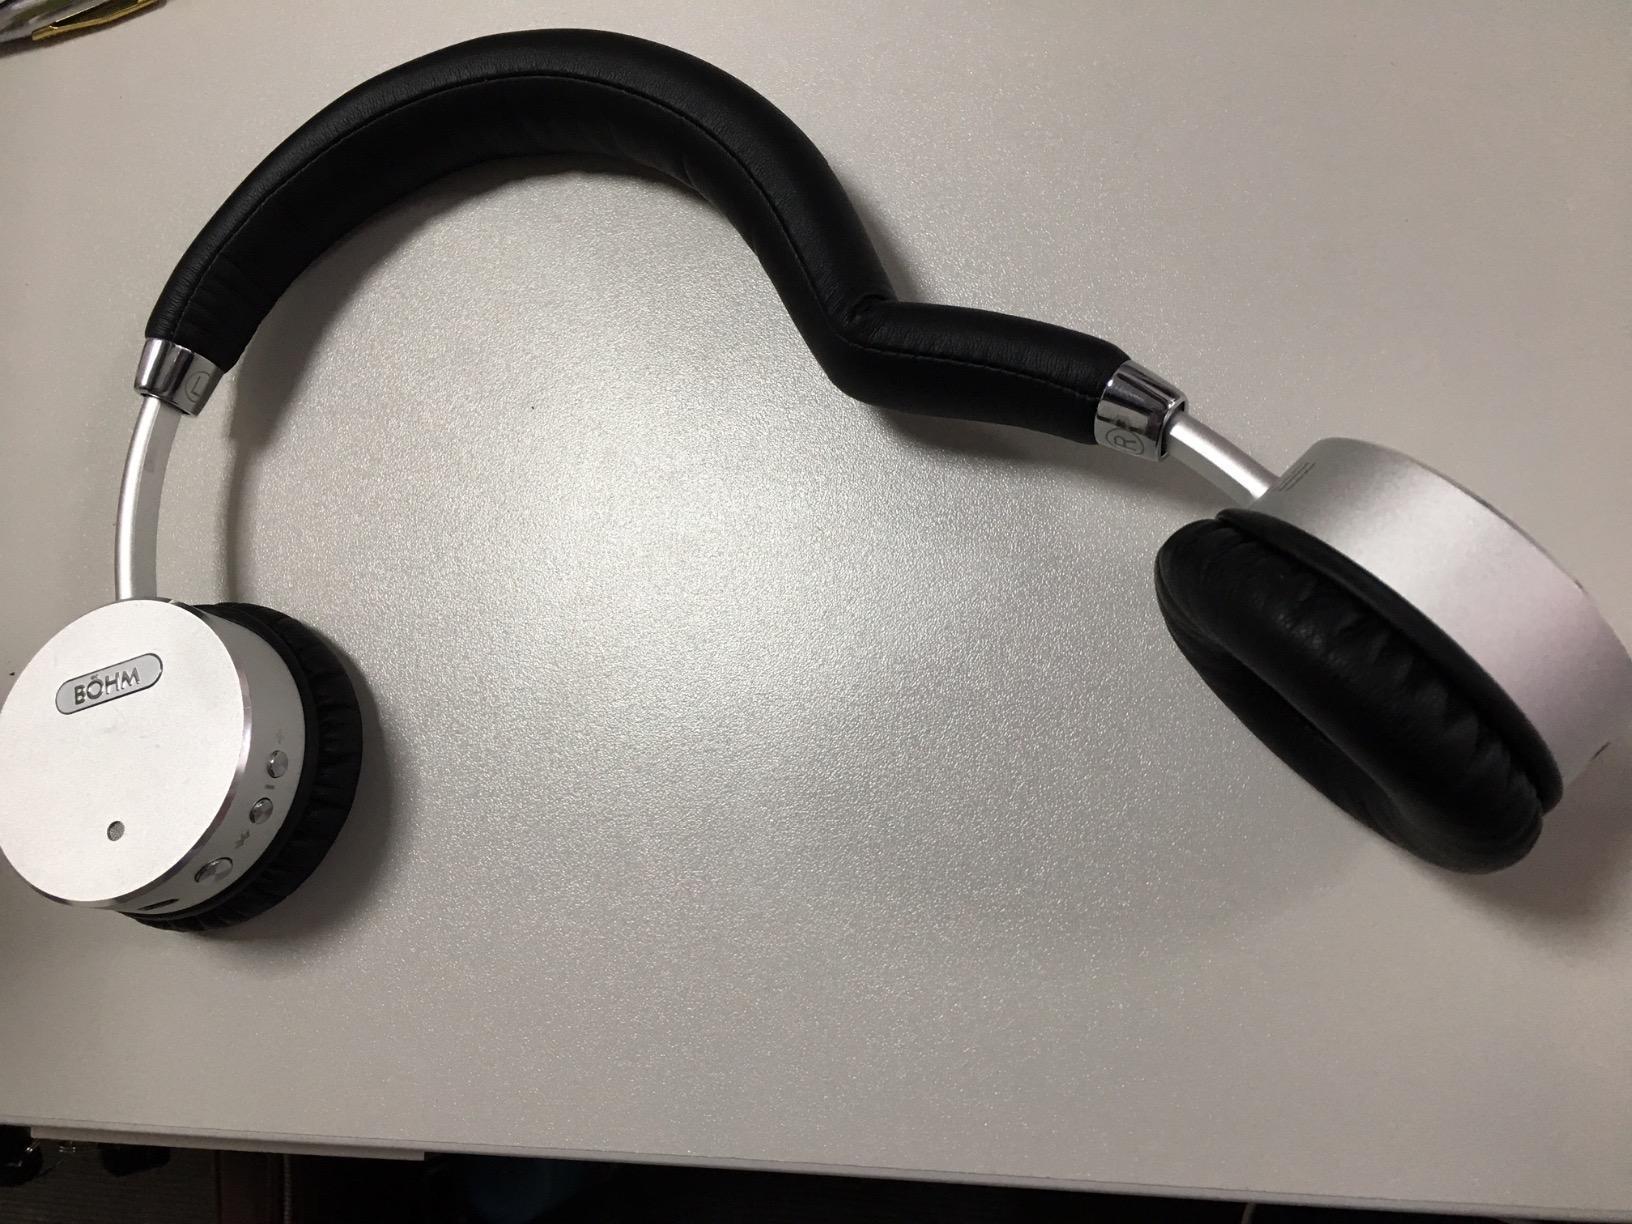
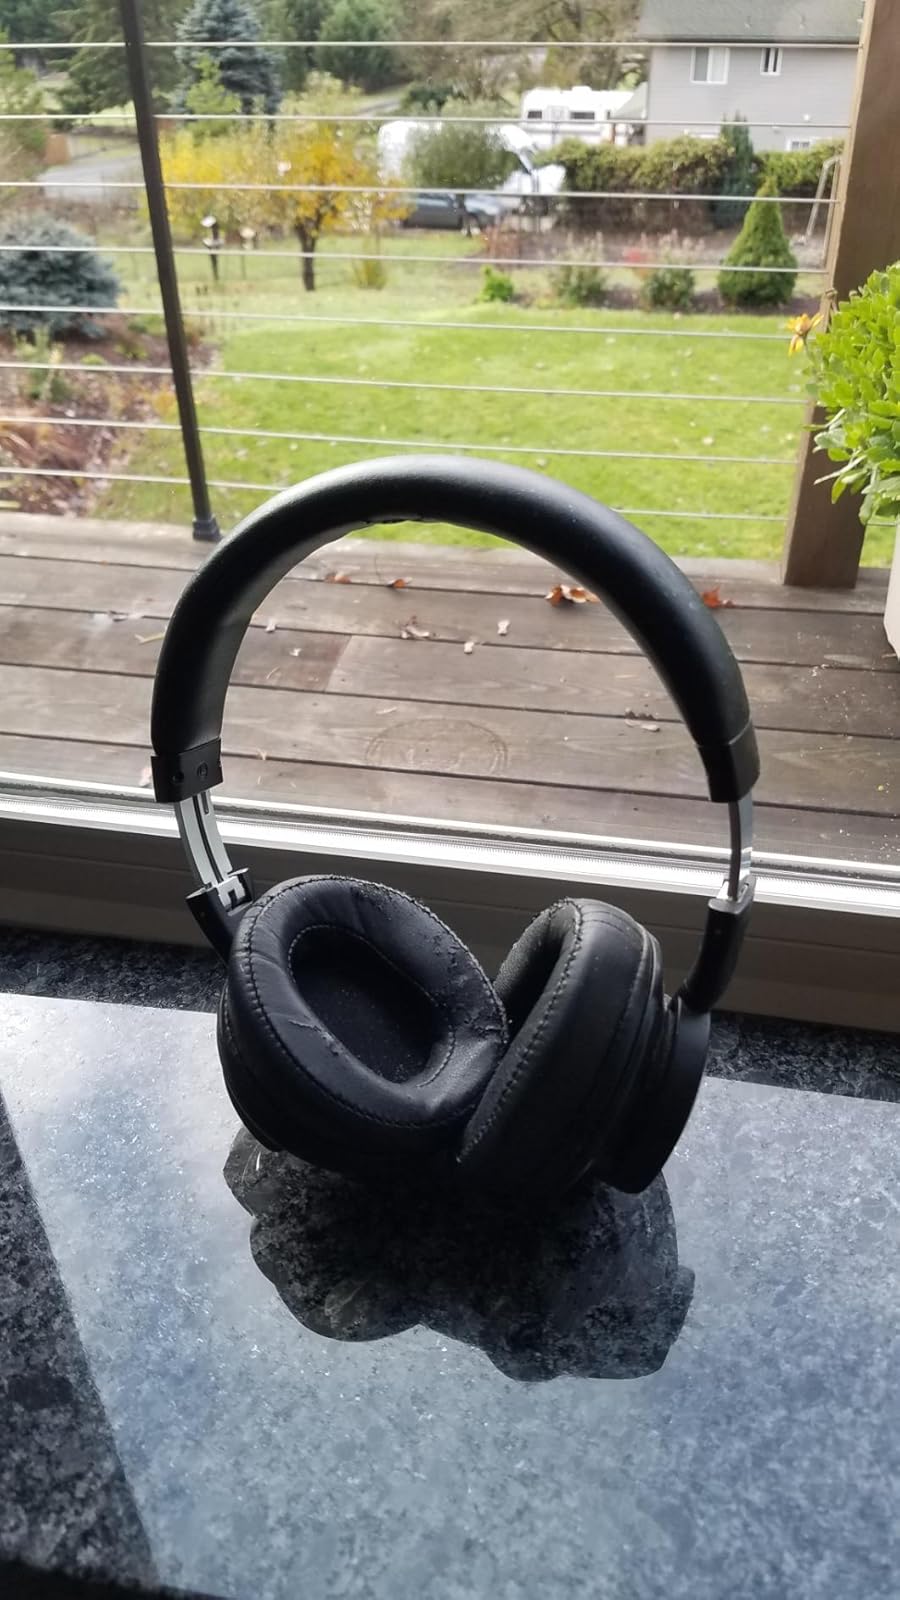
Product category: headphones
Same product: no